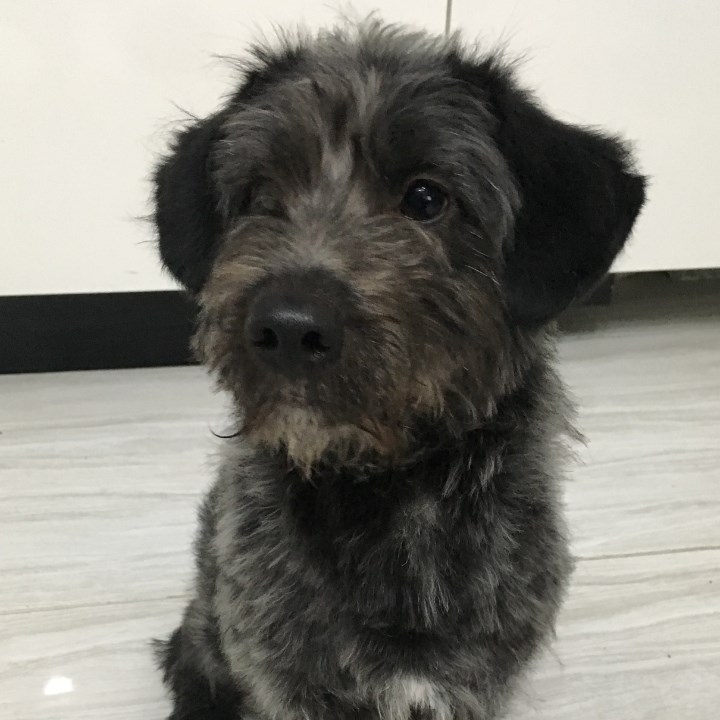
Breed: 7449-n000128-teddy